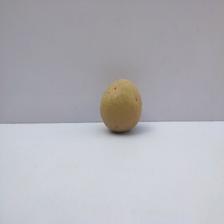
Size: Small